Economic history of Chile

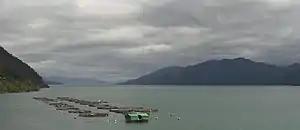
Fishfarm in Fjord near La Junta, 2009. Chile is the second largest producer of salmon in the world.

Capital controls such as a reserve requirement for foreign loans and a tax on foreign currency loans helped to prevent another financial crisis when many southern American countries suffered from the impact of the Tequila crisis. Nevertheless, the capital controls were not adapted to the disproportionate real appreciation of the peso and excessive capital inflows in 1996–1997. Thus Chile was affected by the 1997 Asian financial crisis and witnessed a financial and economic crisis, albeit a relatively short one.